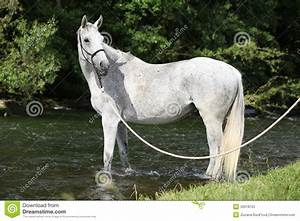
Label: horse